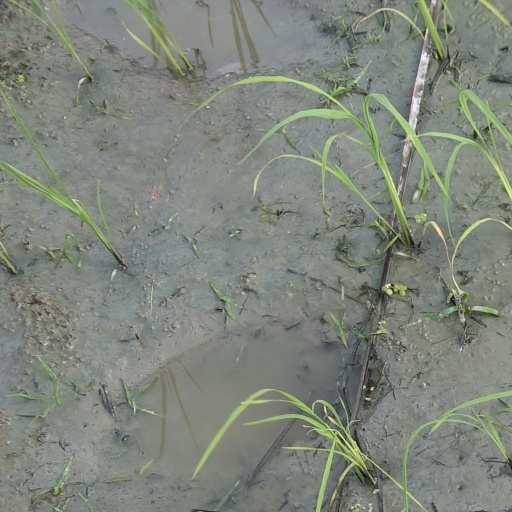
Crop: rice